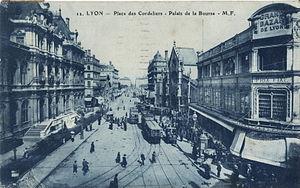
Carte postale ancienne éditée par M. F., n°12
L'ancien tramway de Lyon désigne le premier réseau de tramway qu'a connu la ville de Lyon entre 1880 et 1957. Exploités par la Compagnie des omnibus et tramways de Lyon, les tramways sont dans un premier temps à traction animale, puis rapidement convertis à la traction électrique. Bien que n'étant pas le seul exploitant de chemin de fer dans la région lyonnaise, l'OTL va progressivement absorber les entreprises locales et développer son réseau. Le dernier tramway urbain circule le 30 janvier 1956, et le dernier tramway suburbain le 30 juin 1957. Il faudra attendre le 2 janvier 2001, pour voir de nouveau rouler un tramway à Lyon avec la mise en service des lignes T1 et T2 du nouveau tramway lyonnais.
Les Cordeliers constituent un des quartiers centraux de la ville de Lyon et se trouve au nord du 2ᵉ arrondissement de Lyon. Le centre du quartier est constitué par la place des Cordeliers autour de laquelle les principaux monuments du quartier s'organisent. Il est situé entre le quartier des Terreaux au nord et le quartier de Bellecour au sud.
La place des Cordeliers est un espace public situé dans le 2ᵉ arrondissement de Lyon, au centre du quartier des Cordeliers. Créée au XVIᵉ siècle, elle est profondément remaniée au XIXᵉ siècle.